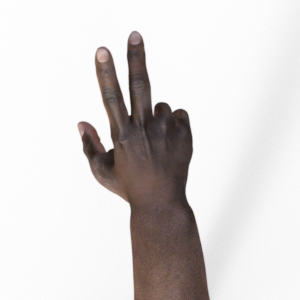
Label: scissors